Barão de Cotegipe

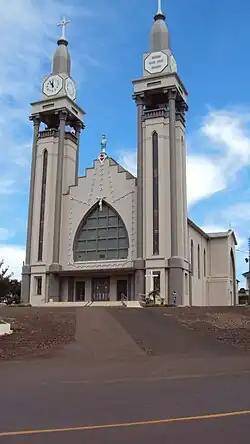
Parish Church of Barão de Cotegipe.

Barão de Cotegipe is a municipality in the state of Rio Grande do Sul, Brazil. As of 2022, the estimated population was 7,144.